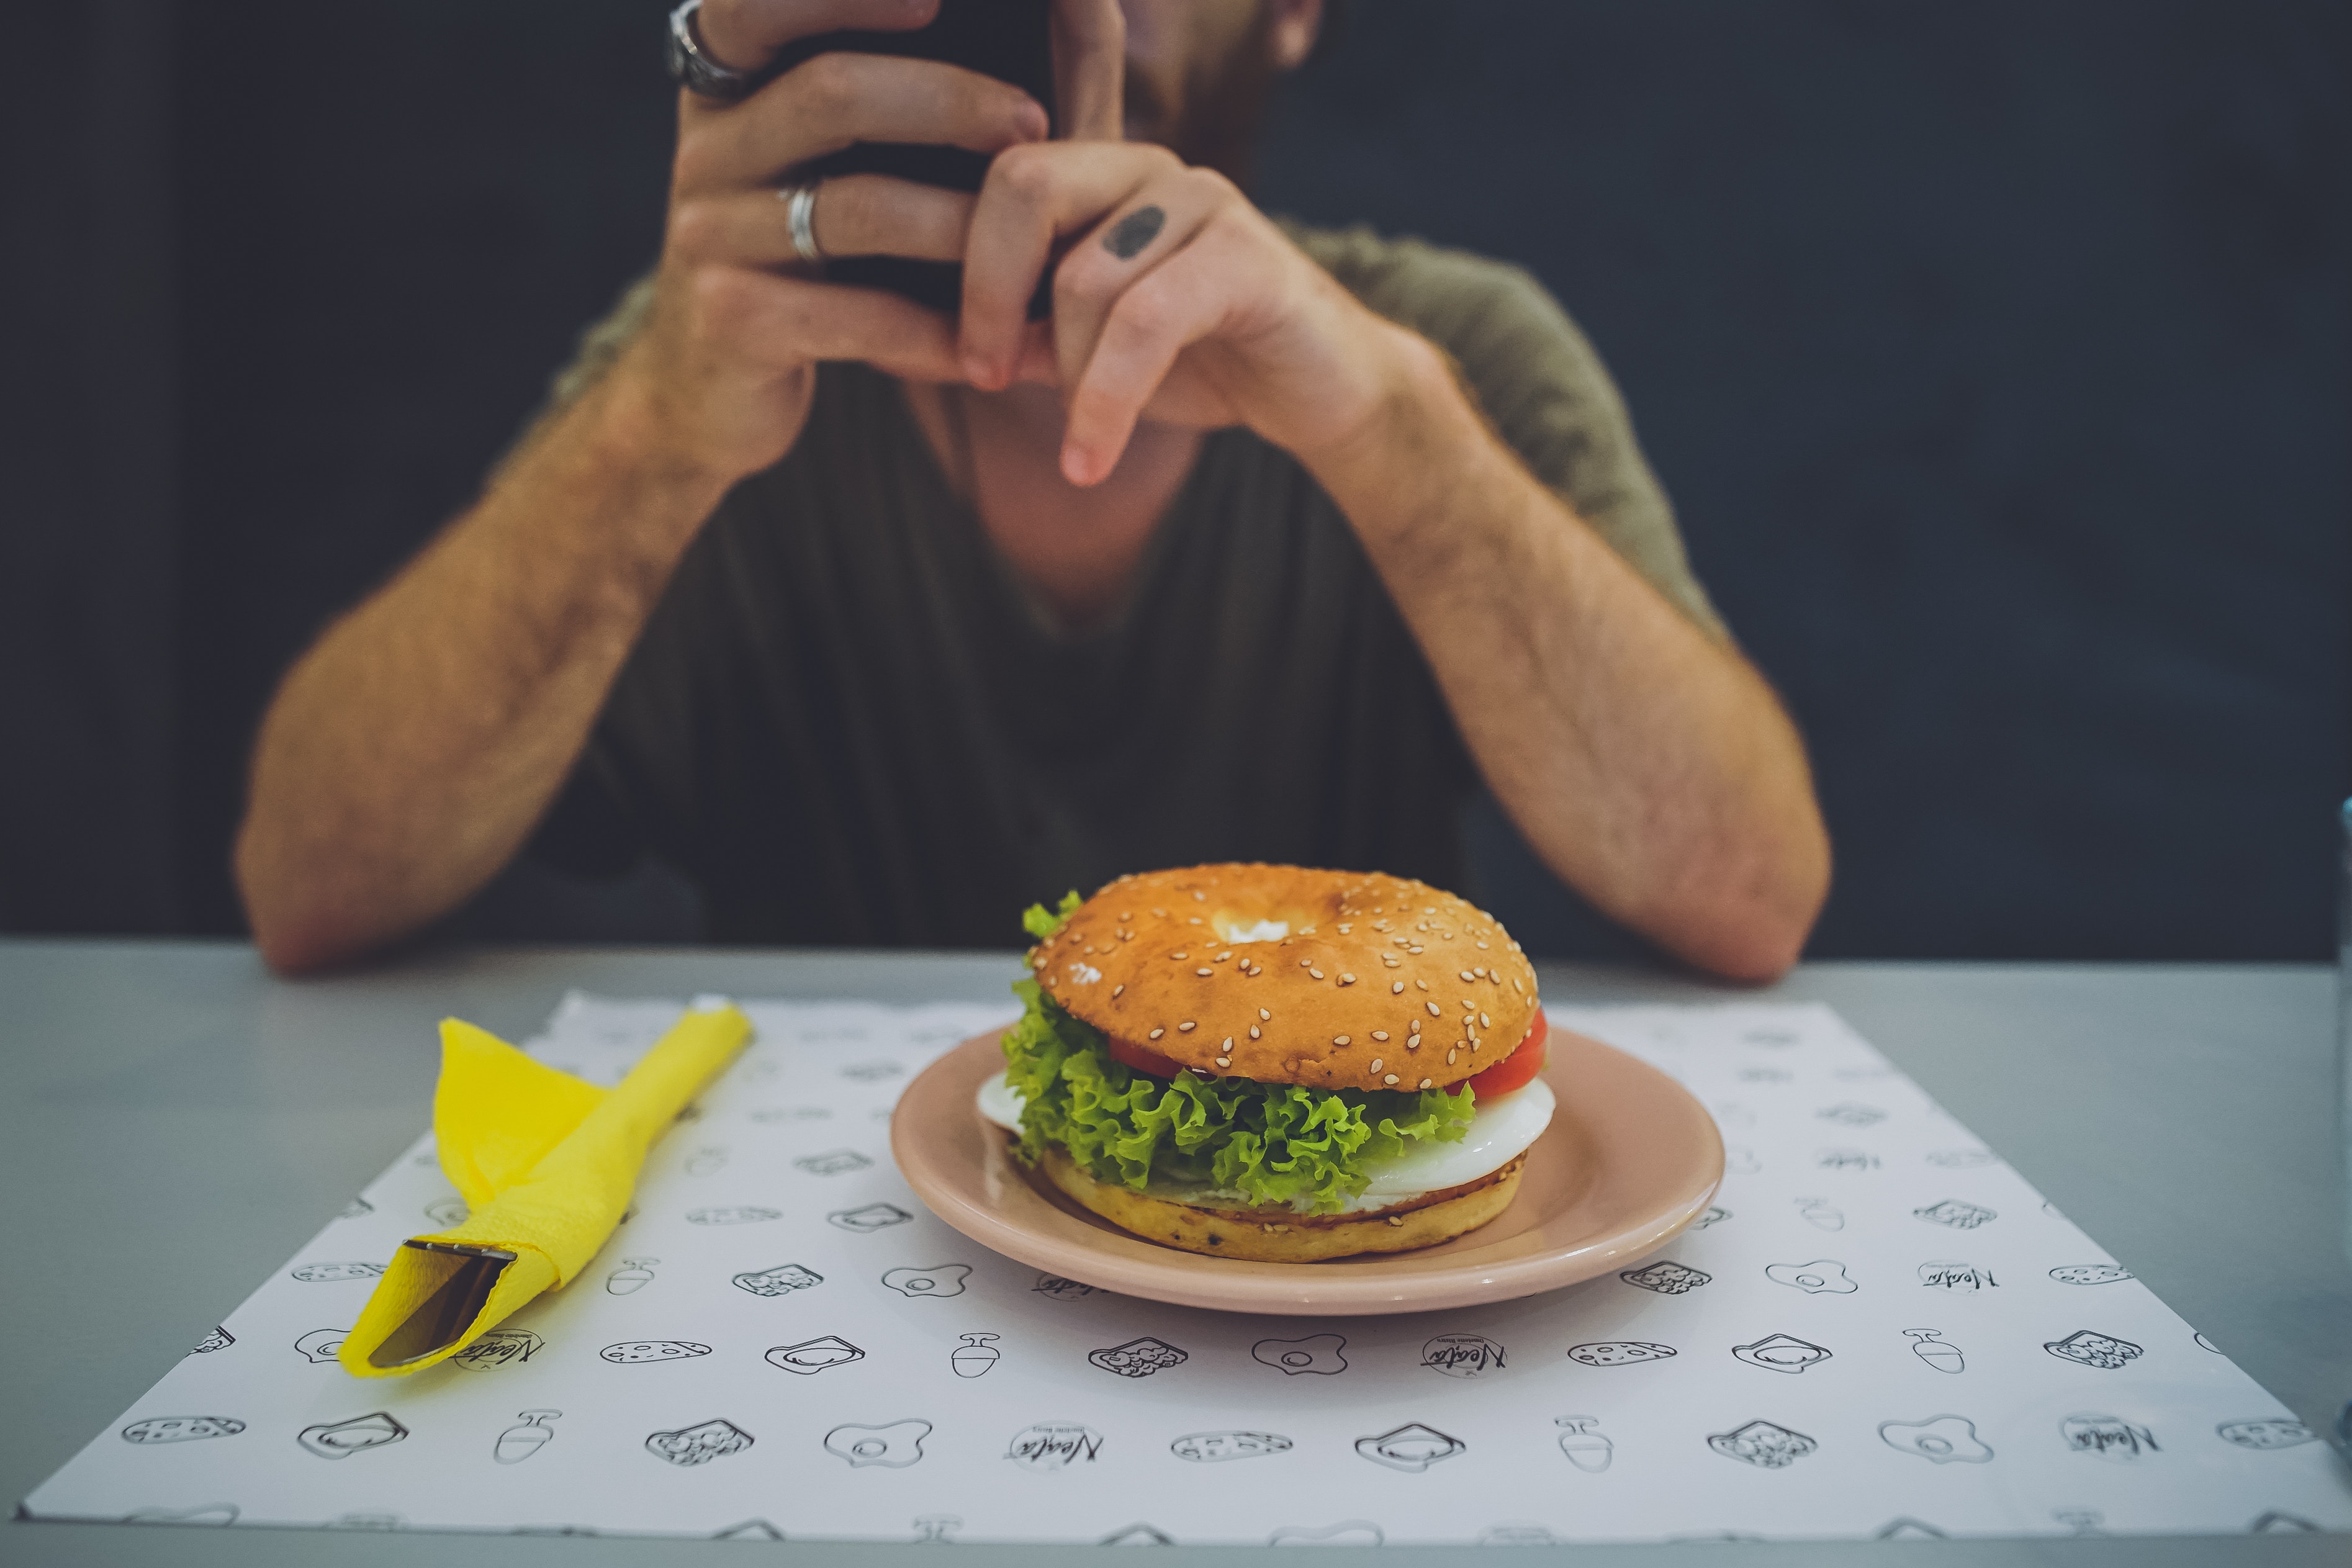
meal, food, fast food, hamburger, sandwich, cheeseburger, cool image, cool photo, sweetness, flavor, junk food, finger food, veggie burger, big mac